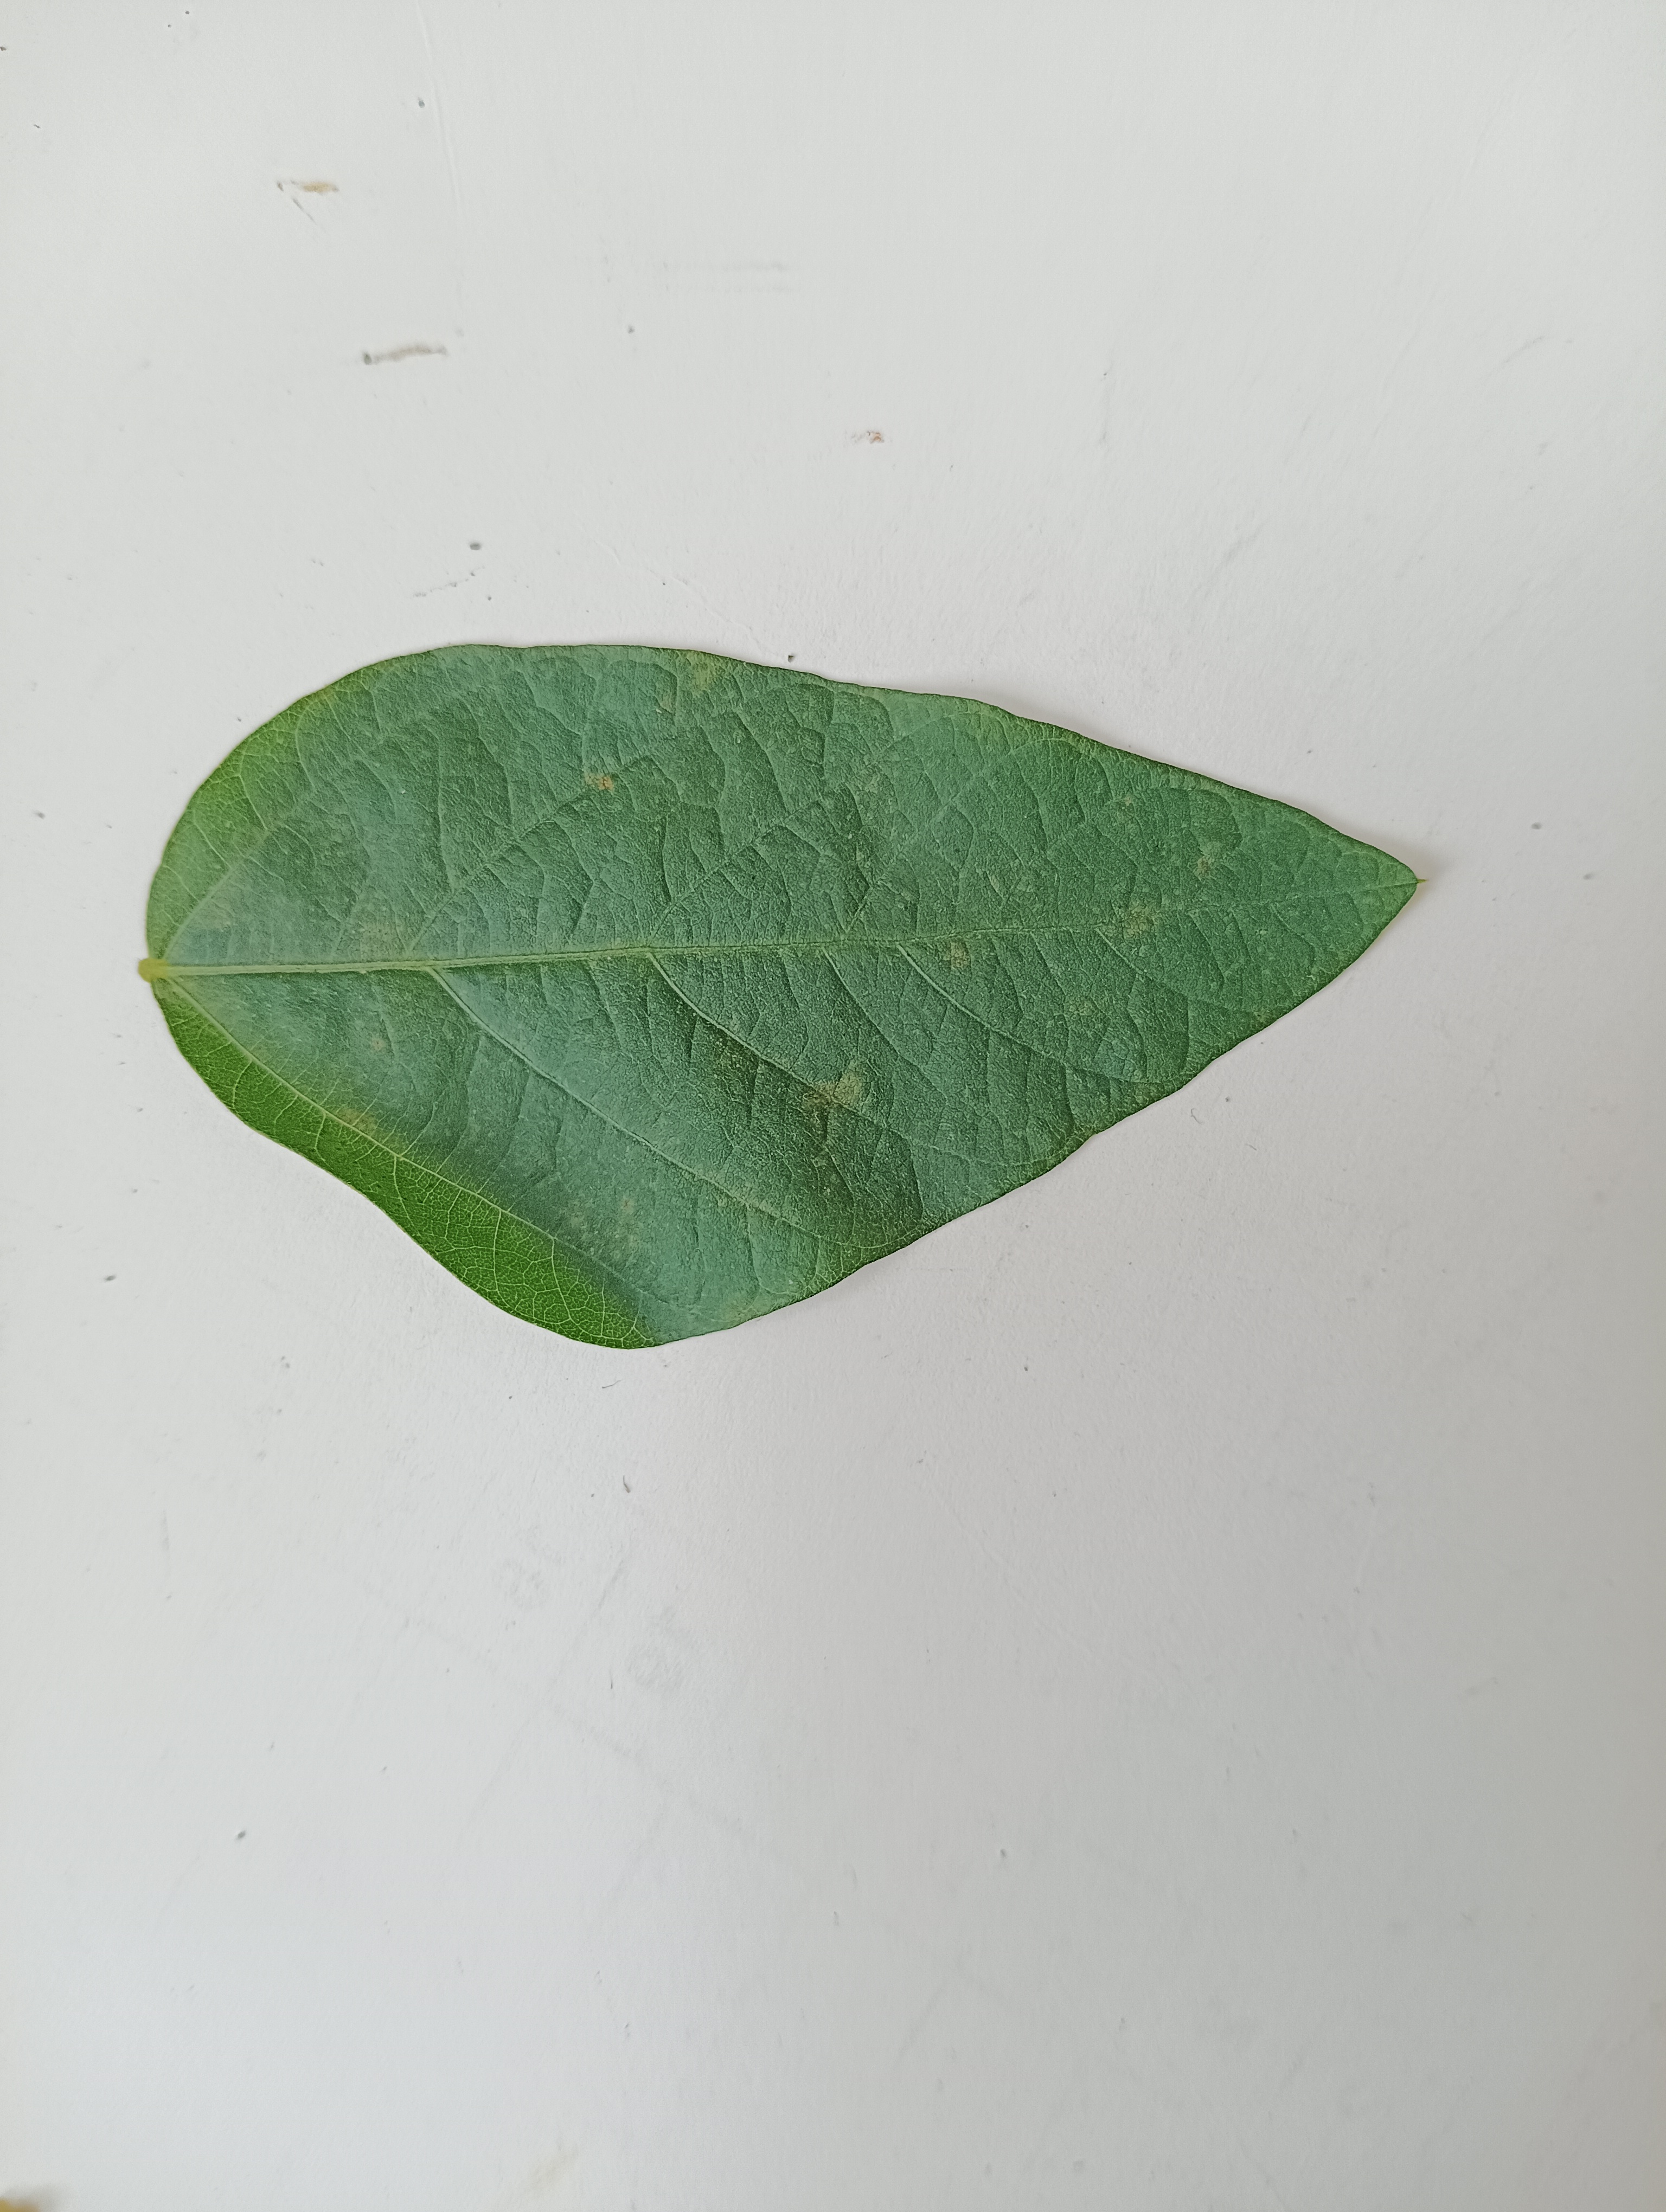
Label: Healthy